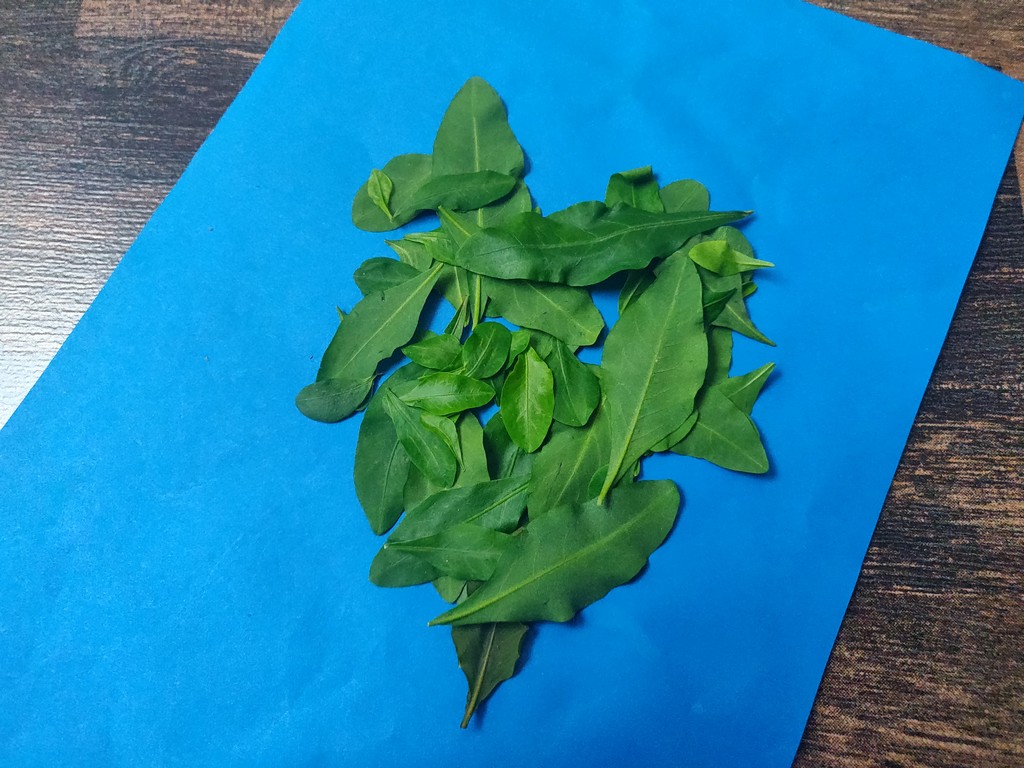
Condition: Healthy
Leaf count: multiple
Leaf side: unknown